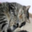
Label: cat